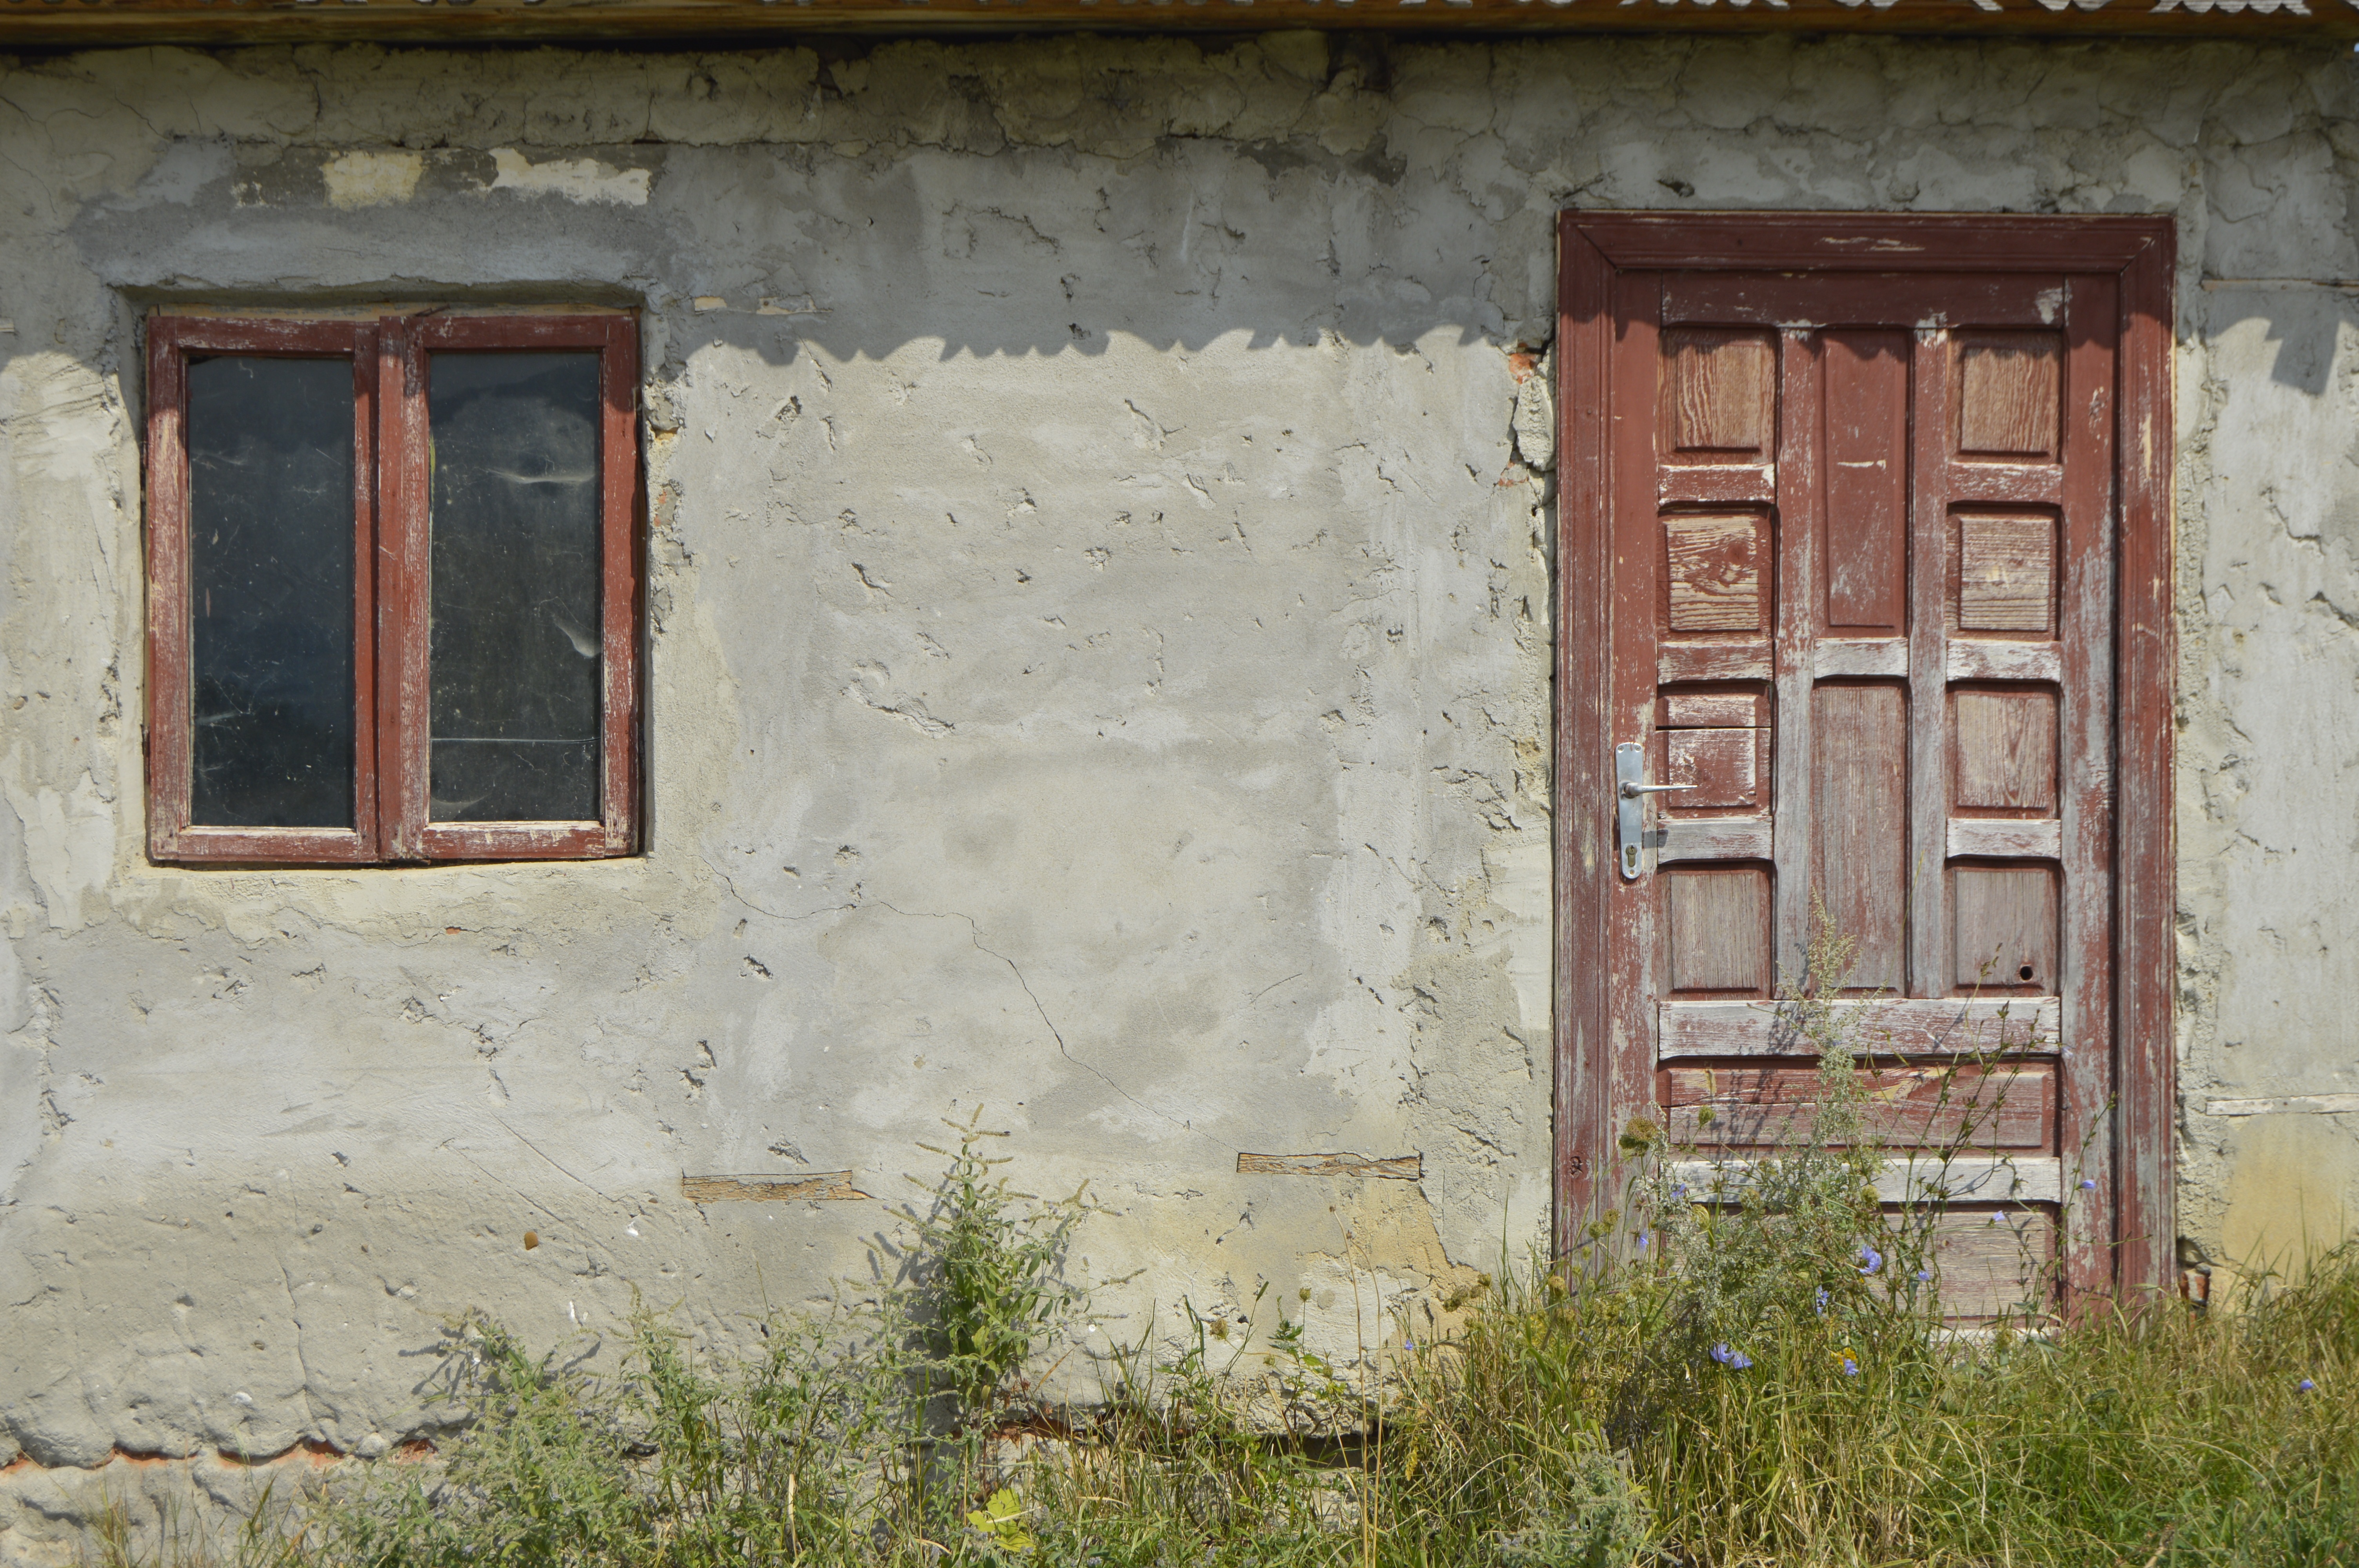
nature, forest, mountain, wood, house, window, home, wall, cottage, autumn, facade, property, brick, door, ruins, estate, romania, woe, ancient history